Third Ward, Houston

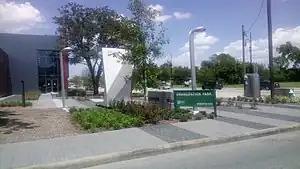
Emancipation Park

Emancipation Park and Emancipation Community Center are located at 3018 Dowling Street. Around 1870 the original owners of Emancipation Park purchased it to commemorate the end of slavery in the United States. The community center includes an indoor gymnasium, a weight room, and meeting rooms. The park has an outdoor basketball pavilion, lighted sports fields, lighted tennis courts, a swimming pool, a playground, and picnic areas.